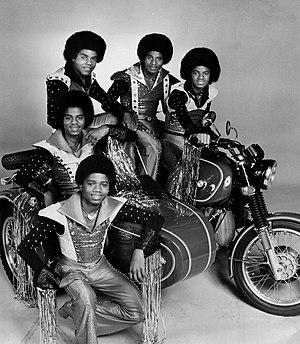
The Jackson Five, J5 ou Jackson 5ive, est un groupe de soul américain originaire de Gary dans l'Indiana près de Chicago, et composé au départ de cinq membres d'une même fratrie : Jackie, Toriano dit « Tito », Jermaine, Marlon, et Michael.